Leash

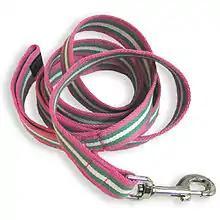
Nylon webbing leash, a common style

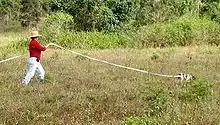
Tenterfield Terrier on a long leash at a tracking trial

There are also bicycle dog leashes, especially designed for people who enjoy taking their pet on a ride with the bike. The leash is an aluminum tube with a plastic coated cable which runs down through the tube. It extends out of the tube end a couple of feet to allow for ease of movement for the dog. One end connects to the bike and the other to the dog's collar. This keeps them safely away from the bike. While bicycle leashes might be suitable for some dogs, they aren't a good idea for all breeds. There are numerous safety considerations before attempting to bike with a dog.